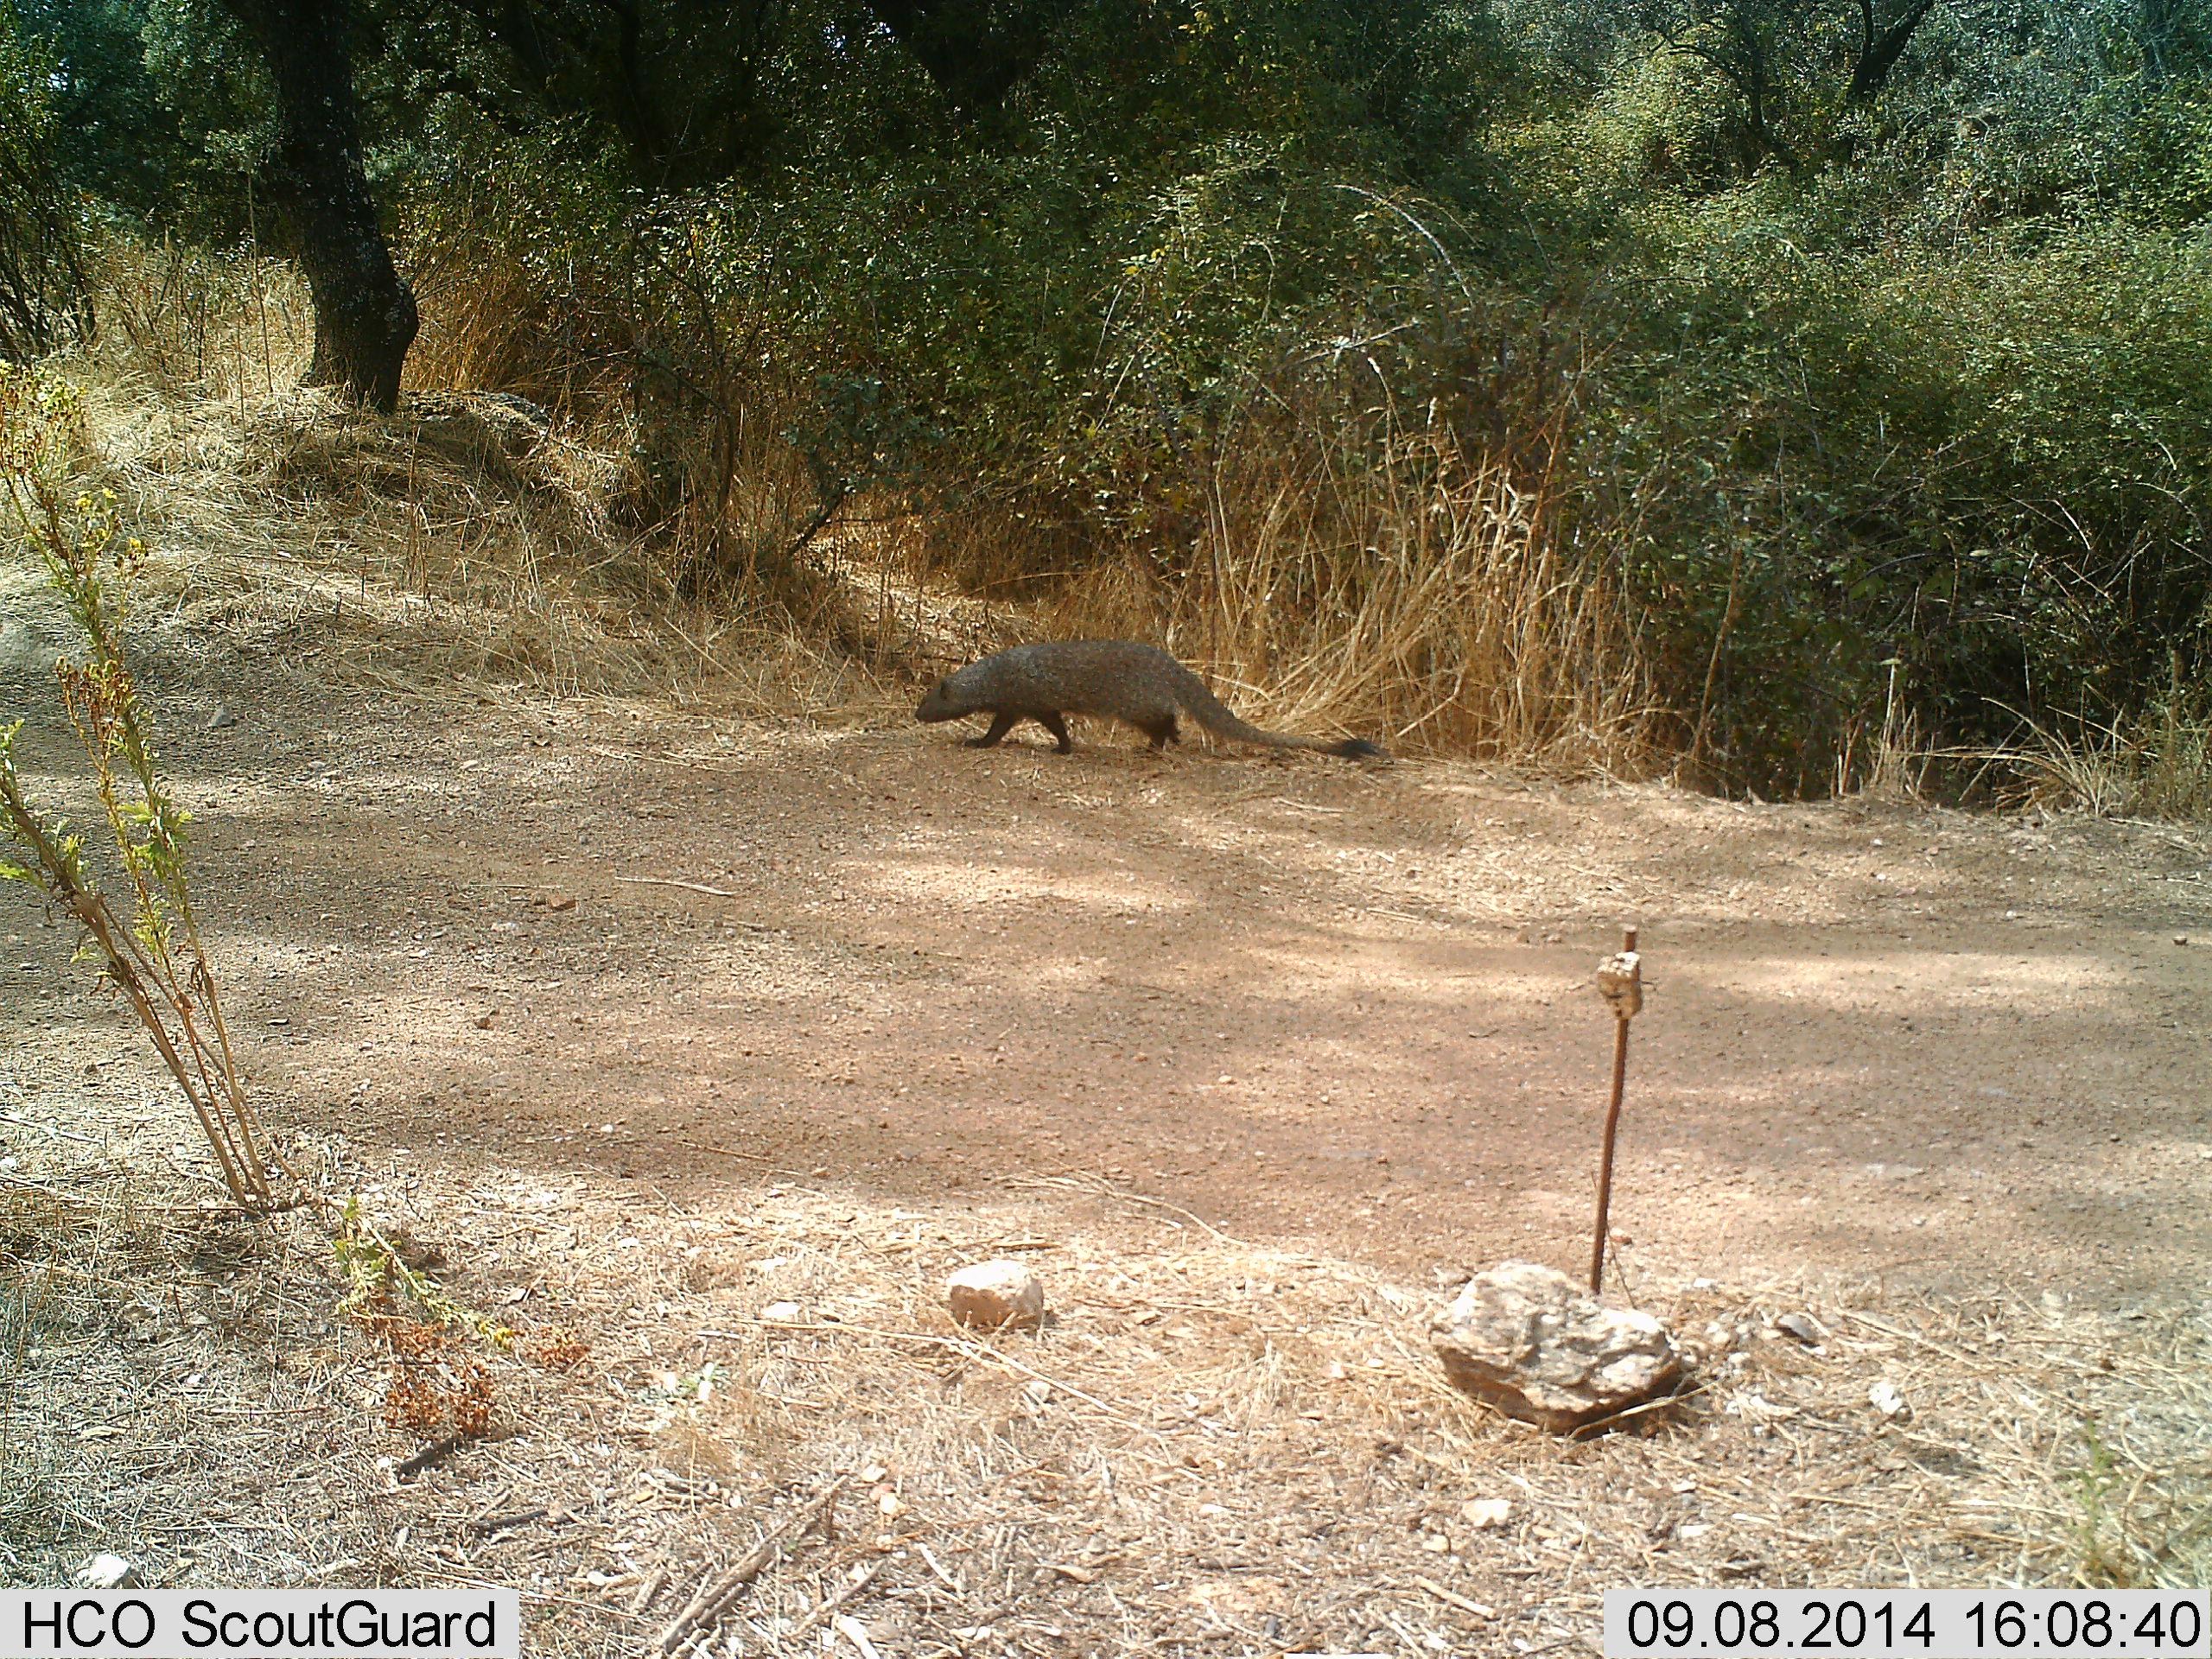
Species: Herpestes ichneumon